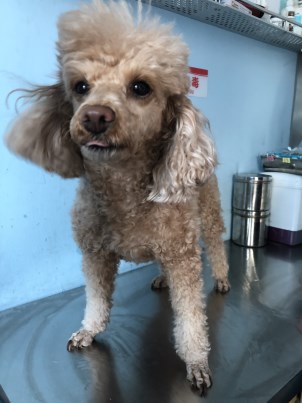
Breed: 7449-n000128-teddy